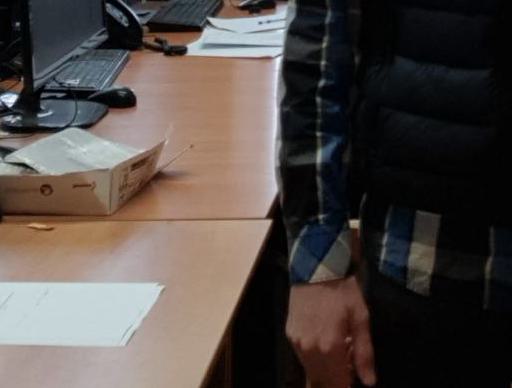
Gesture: no_gesture